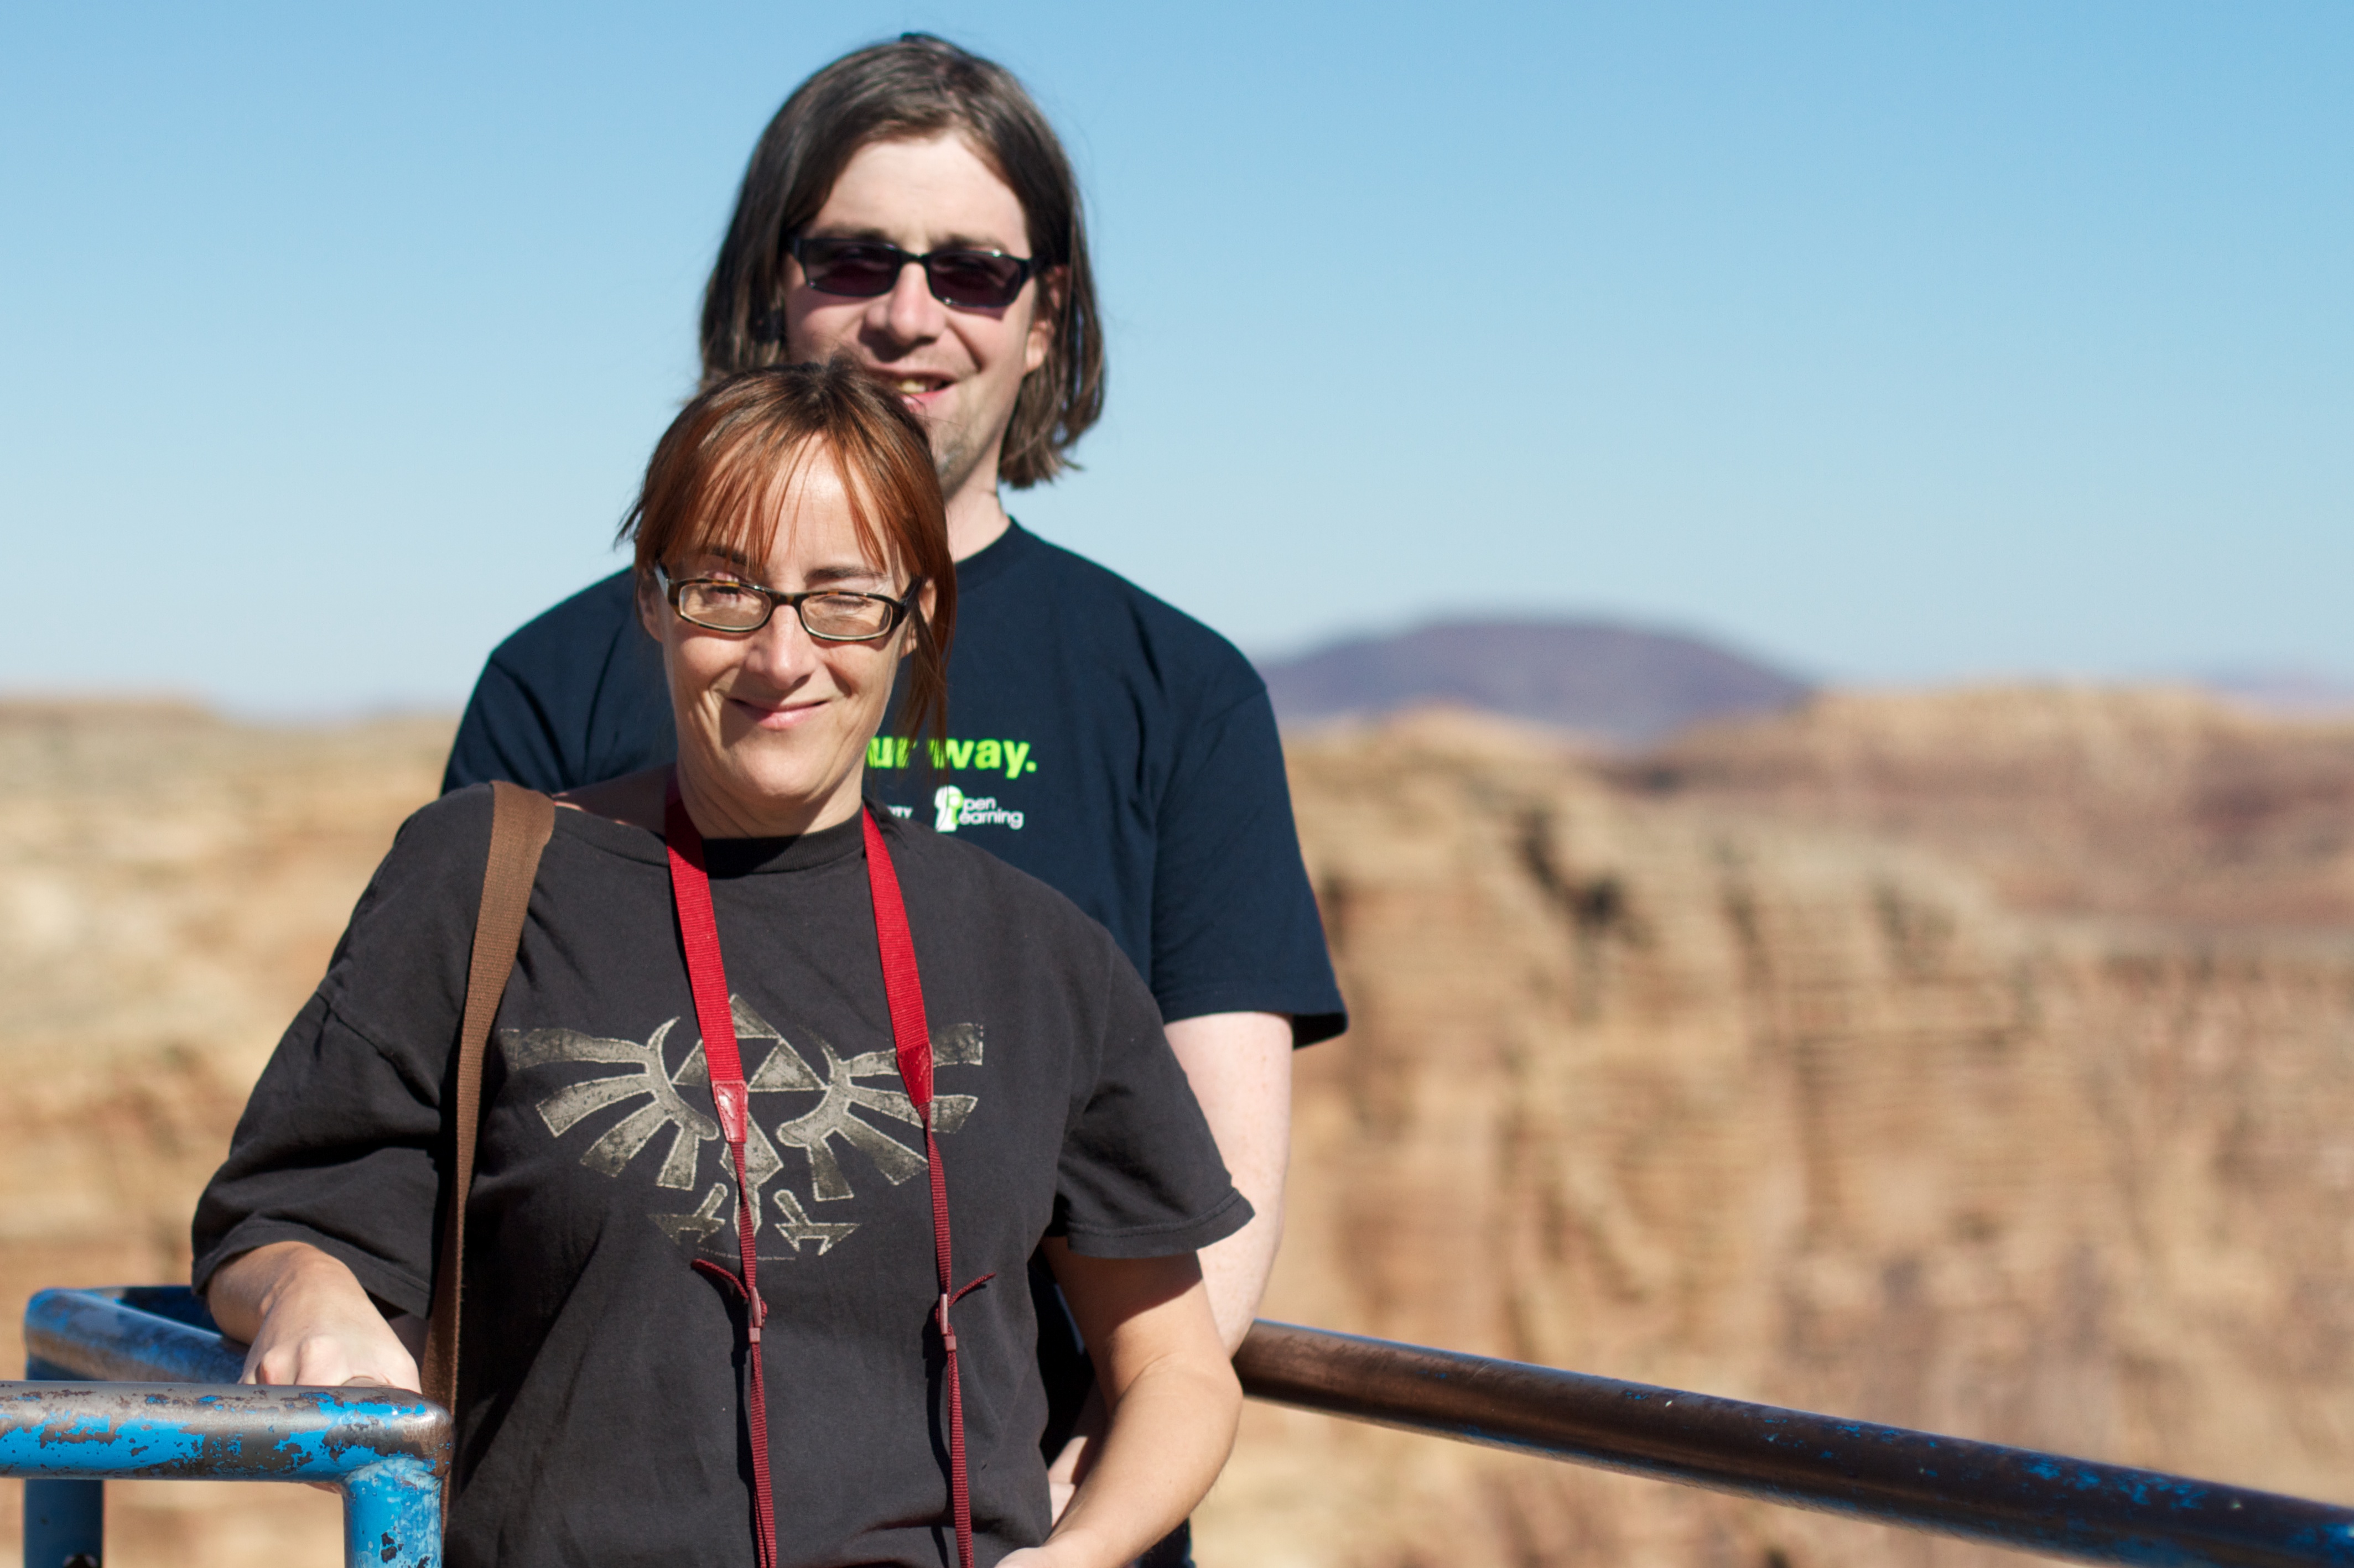
people, adventure, vacation, travel, grandcanyon